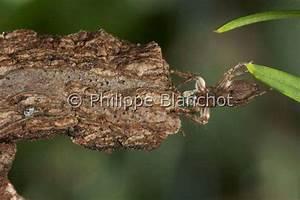
spider